B hut

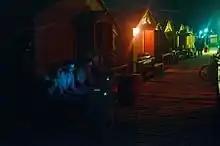
B huts at Bagram Airfield, Afghanistan (2011)

B Hut is an abbreviation for "Barracks Hut", used in the US military to refer to temporary billets.